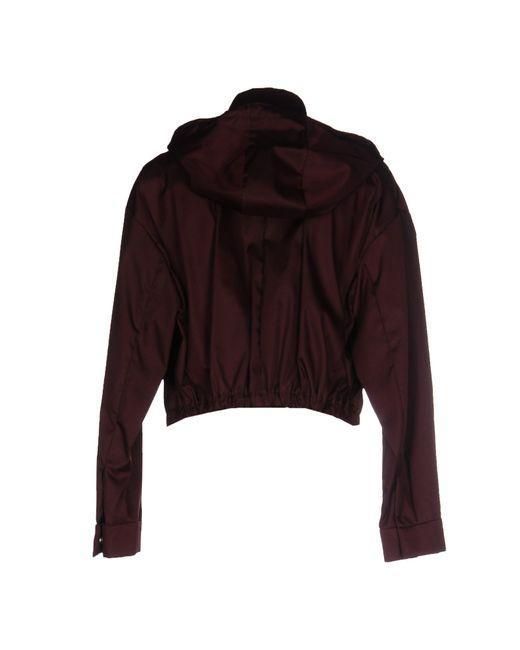
braune Lederjacke langarm kurze Länge mit Mütze